Underoos

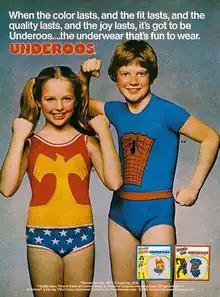
Underoos Promotional Ad, 1978

Underoos were developed as a product idea in 1977 by an independent entrepreneur, Larry Weiss, who obtained licenses for the four major comic character groups (DC Comics, Marvel Comics, Hanna-Barbera, Archie Comics), which included Superman, Batman, Shazam, Wonder Woman, Supergirl, Spider-Man, and Captain America.